Maurice Walsh

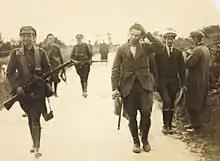
Free State soldiers with an Anti-Treaty prisoner during the 1923-1924 Civil War; Walsh's writing emphasised what united the Irish and their neighbours

Walsh is remembered today primarily for his short story "The Quiet Man", but in the 1930s and 1940s, he was one of Ireland's best selling authors. His admirers are said to have included Ernest Hemingway, while his historical novels were set in periods and perspectives less well-known today. The 1932 work "Blackcock's Feather" covers the 1594-1603 Nine Years War, while the 1937 novel "And No Quarter" follows the 1644-1645 campaigns of Montrose from the perspective of his Irish troops. "Sons of the Swordmaker" goes back to the first century BCE; it also features common links between Scotland and Ireland, while the second half is a re-working of the Irish saga "The Destruction of Da Derga's Hall".